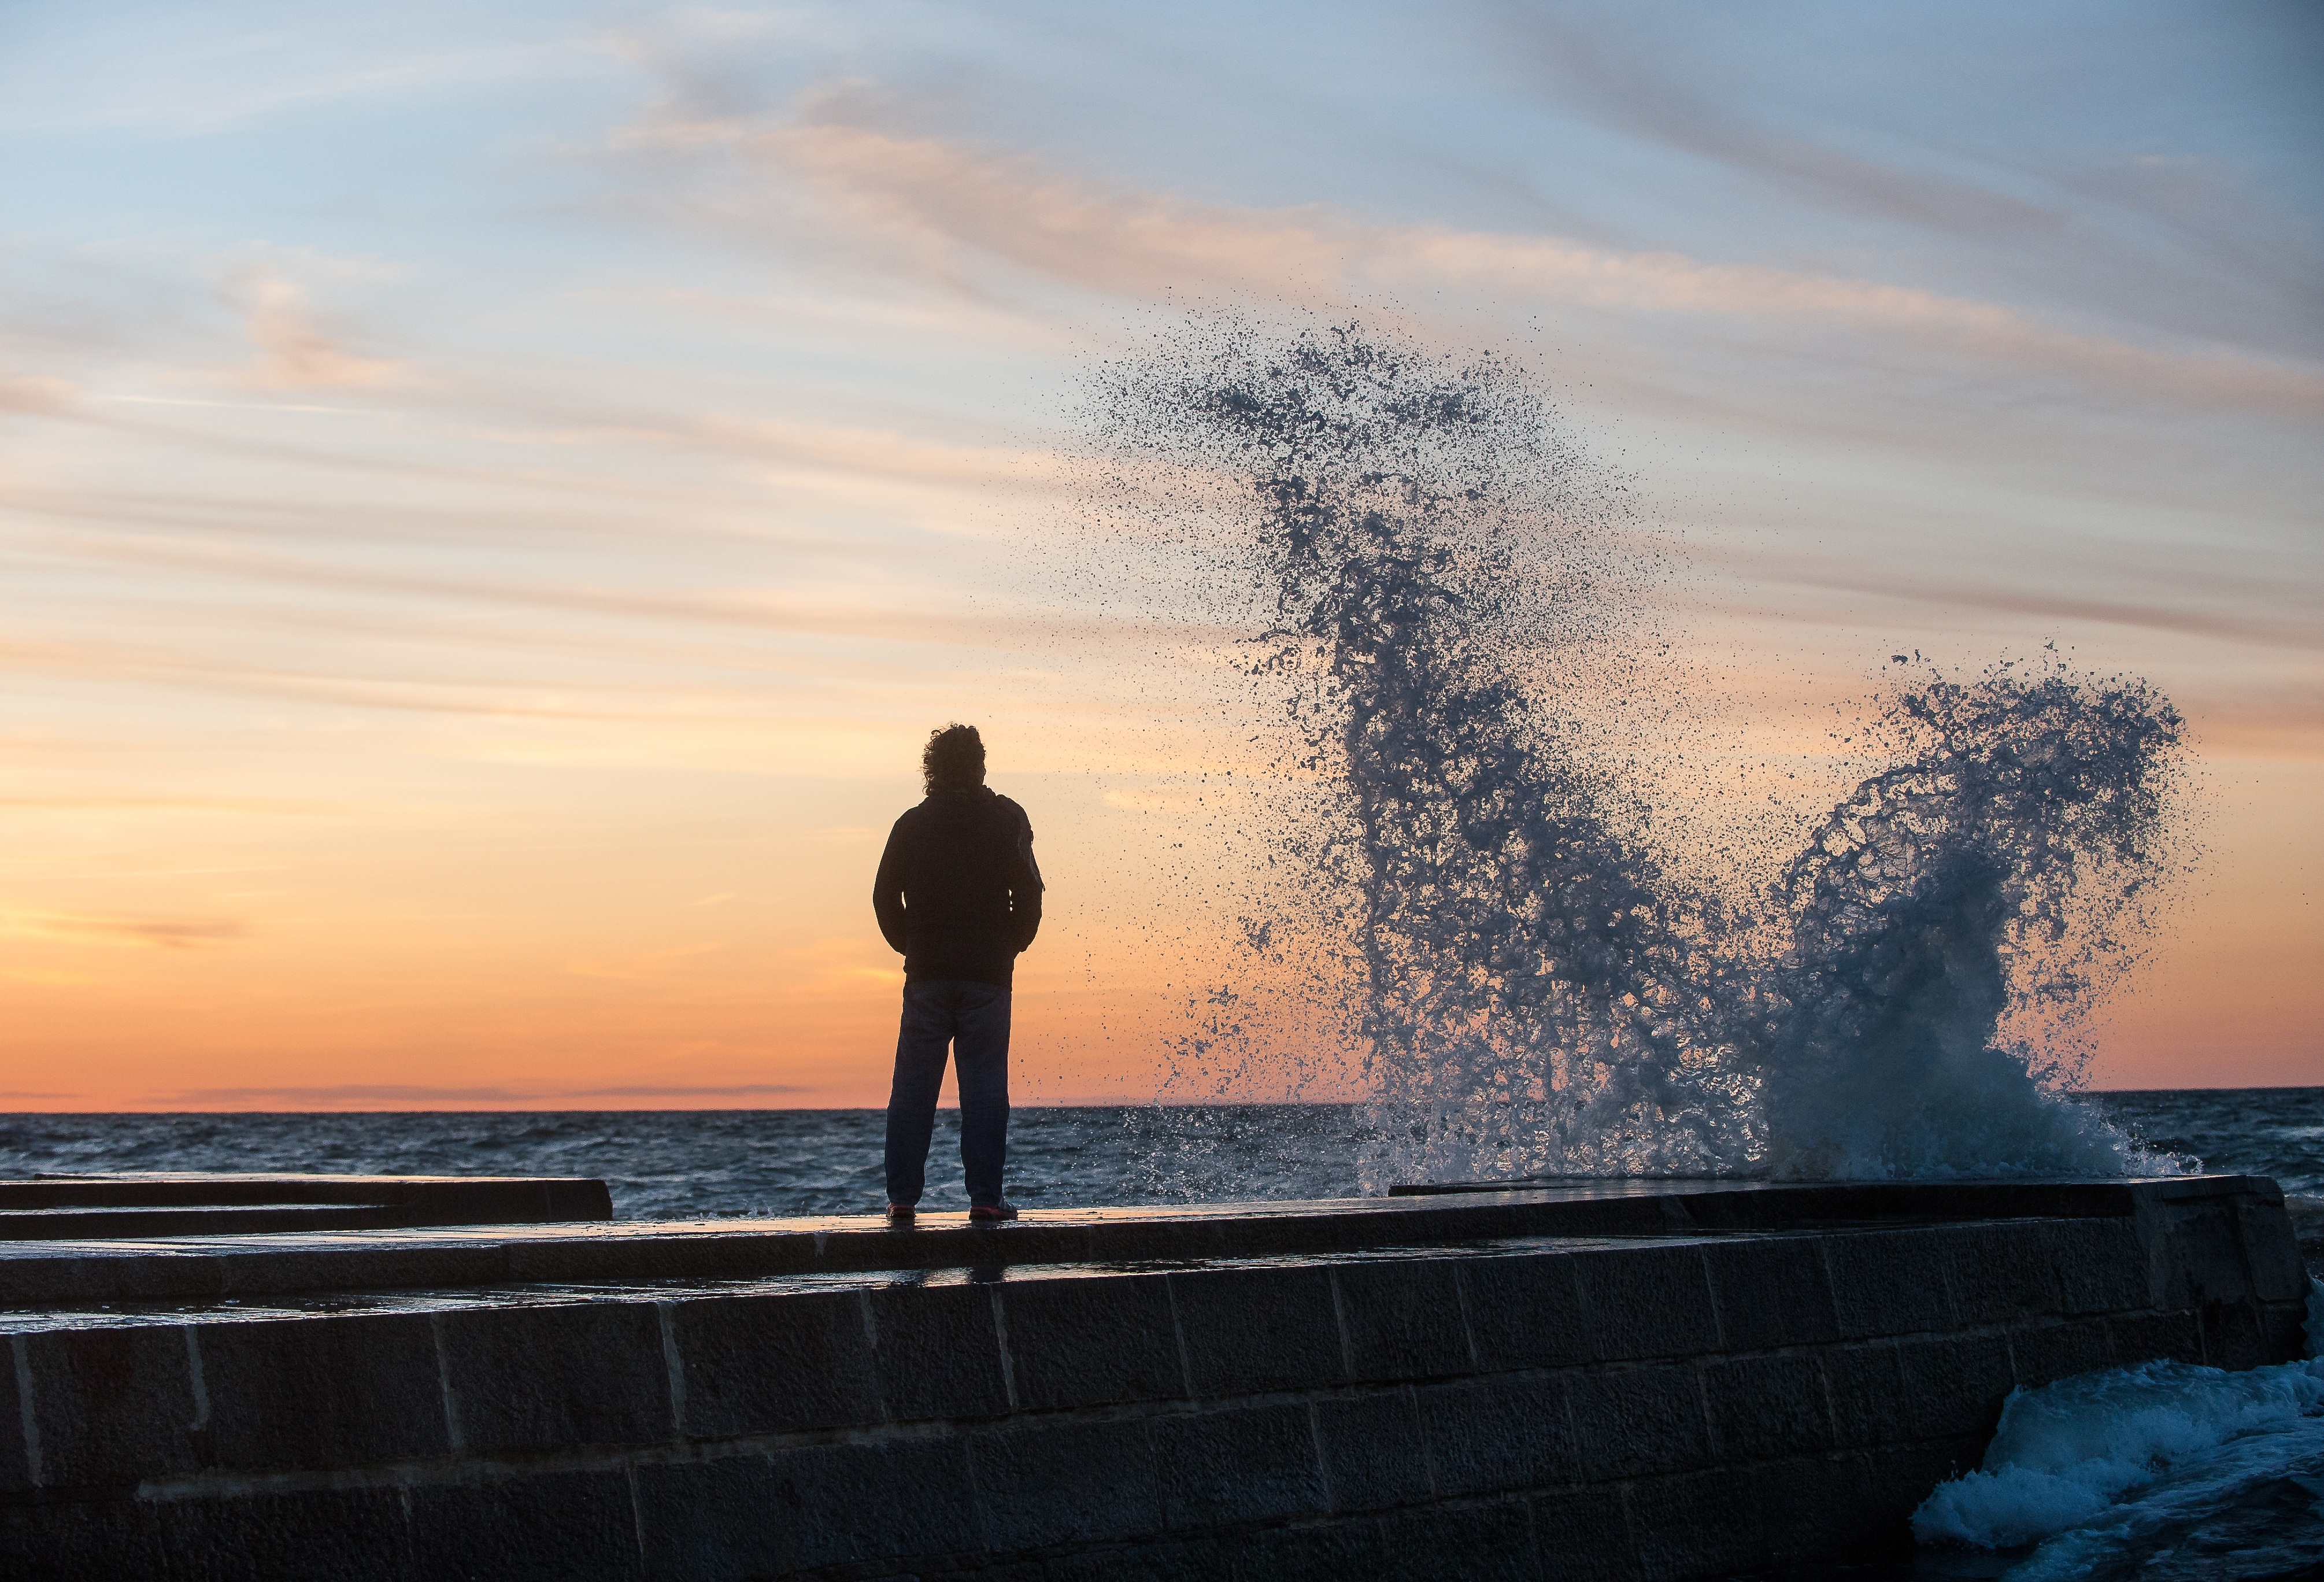
beach, sea, coast, water, nature, ocean, horizon, cloud, sky, sun, sunrise, sunset, sunlight, morning, wave, dawn, dusk, evening, reflection, blue, mood, forward, baltic sea, atmospheric phenomenon